Nendaz

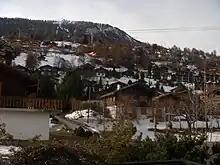
Haute Nendaz village

Nendaz has an area, , of . Of this area, 27.5% is used for agricultural purposes, while 31.2% is forested. Of the rest of the land, 4.2% is settled (buildings or roads) and 37.0% is unproductive land.